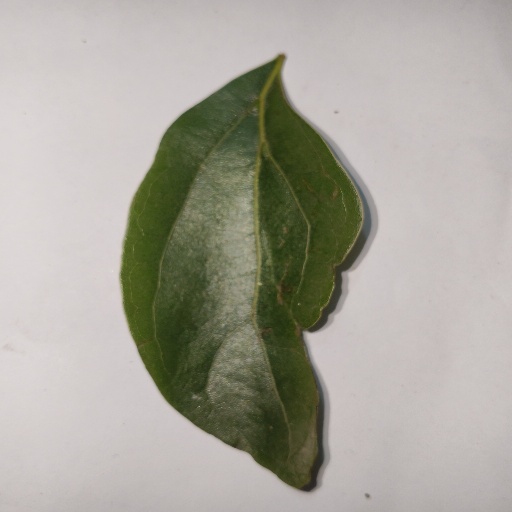
Species: Camphor
Leaf condition: Shot Hole